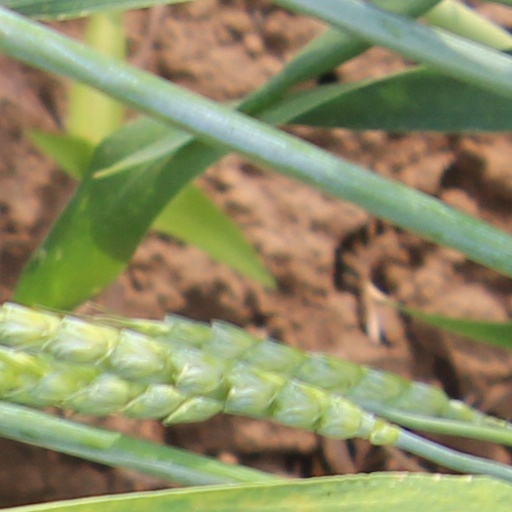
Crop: wheat